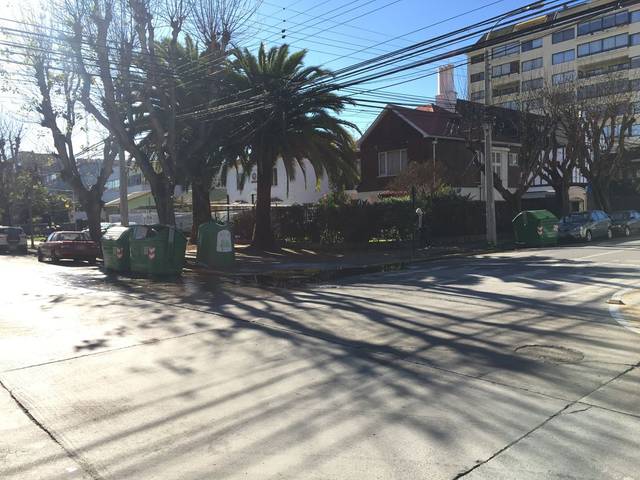
Region: Chile
Coordinates: -33.02, -71.556